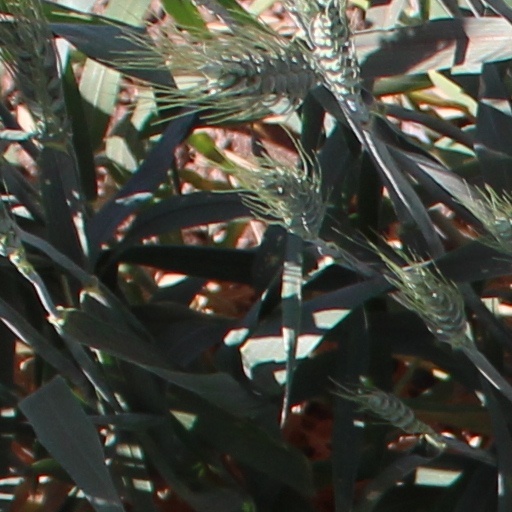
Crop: wheat